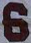
Number: 6